Battleships Forever

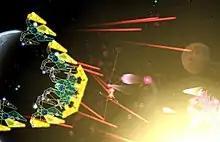
A gameplay scene depicting ship formation

Battleships are highly specialized, with some acting as massive mobile shields for other vessels and others as heavy assault ships, able to focus comparatively huge amounts of firepower on a single target or multiple targets. One of the larger battleships, the "Cronus", also carries a flux projector, which allow players to draw their own defense layout within set parameters using their mouse. Among other modules with special functions are several kinds of 'deflectors', which can render sections of ships invulnerable. Some defensive ships can also intercept and destroy enemy fire with their own weapons. Since ships are constructed from individual sections, if one section is destroyed the ship can continue to function. A ship editor is included with the game, which allows the player to design custom ships, which can be uploaded to the developer's website to share with other players. These ships can be used with the game's various 'skirmish' scenarios in place of the normally available selection of vessels (though any scores attained through the use of this feature are not valid and cannot be uploaded to the high score database), or spawned within the 'sandbox', which includes a number of special options not available in the other game modes, such as the ability to spawn asteroids, meteors, and powerups, or to destroy ships at ease.